Cronaca fiorentina di Marchionne di Coppo Stefani

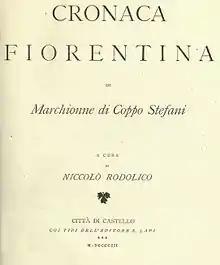

The Cronaca fiorentina di Marchionne di Coppo Stefani written by is considered one of the best works written on the Black Death in Florence in the year 1348. It is the only known literary work by Bonaiuti. It was written in vulgar Latin. There is no information as to when he may have started his work, but he devoted much time on it in his retirement from about 1378 until his death, a period of seven years.